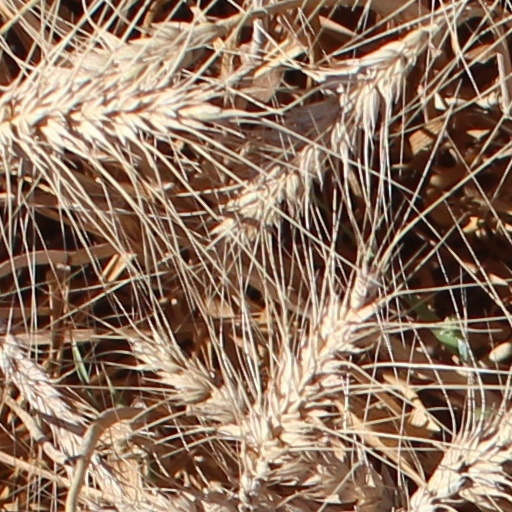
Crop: wheat